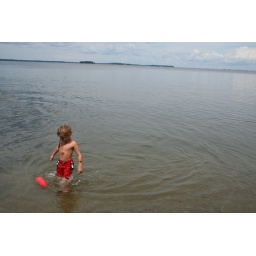
boy in lake